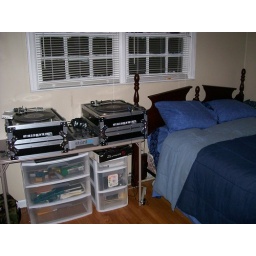
Turntables and bed in the bedroom